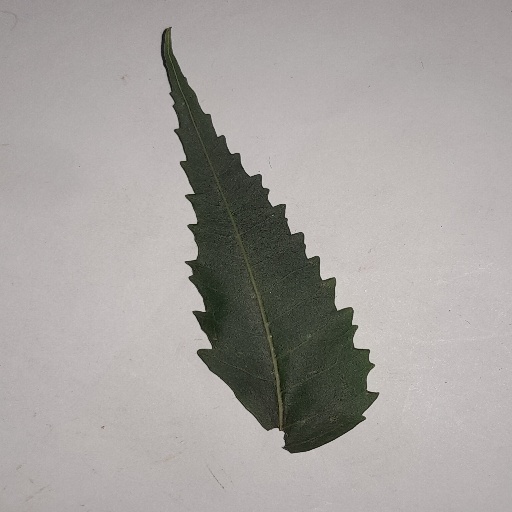
Species: Neem
Leaf condition: Healthy Leaf